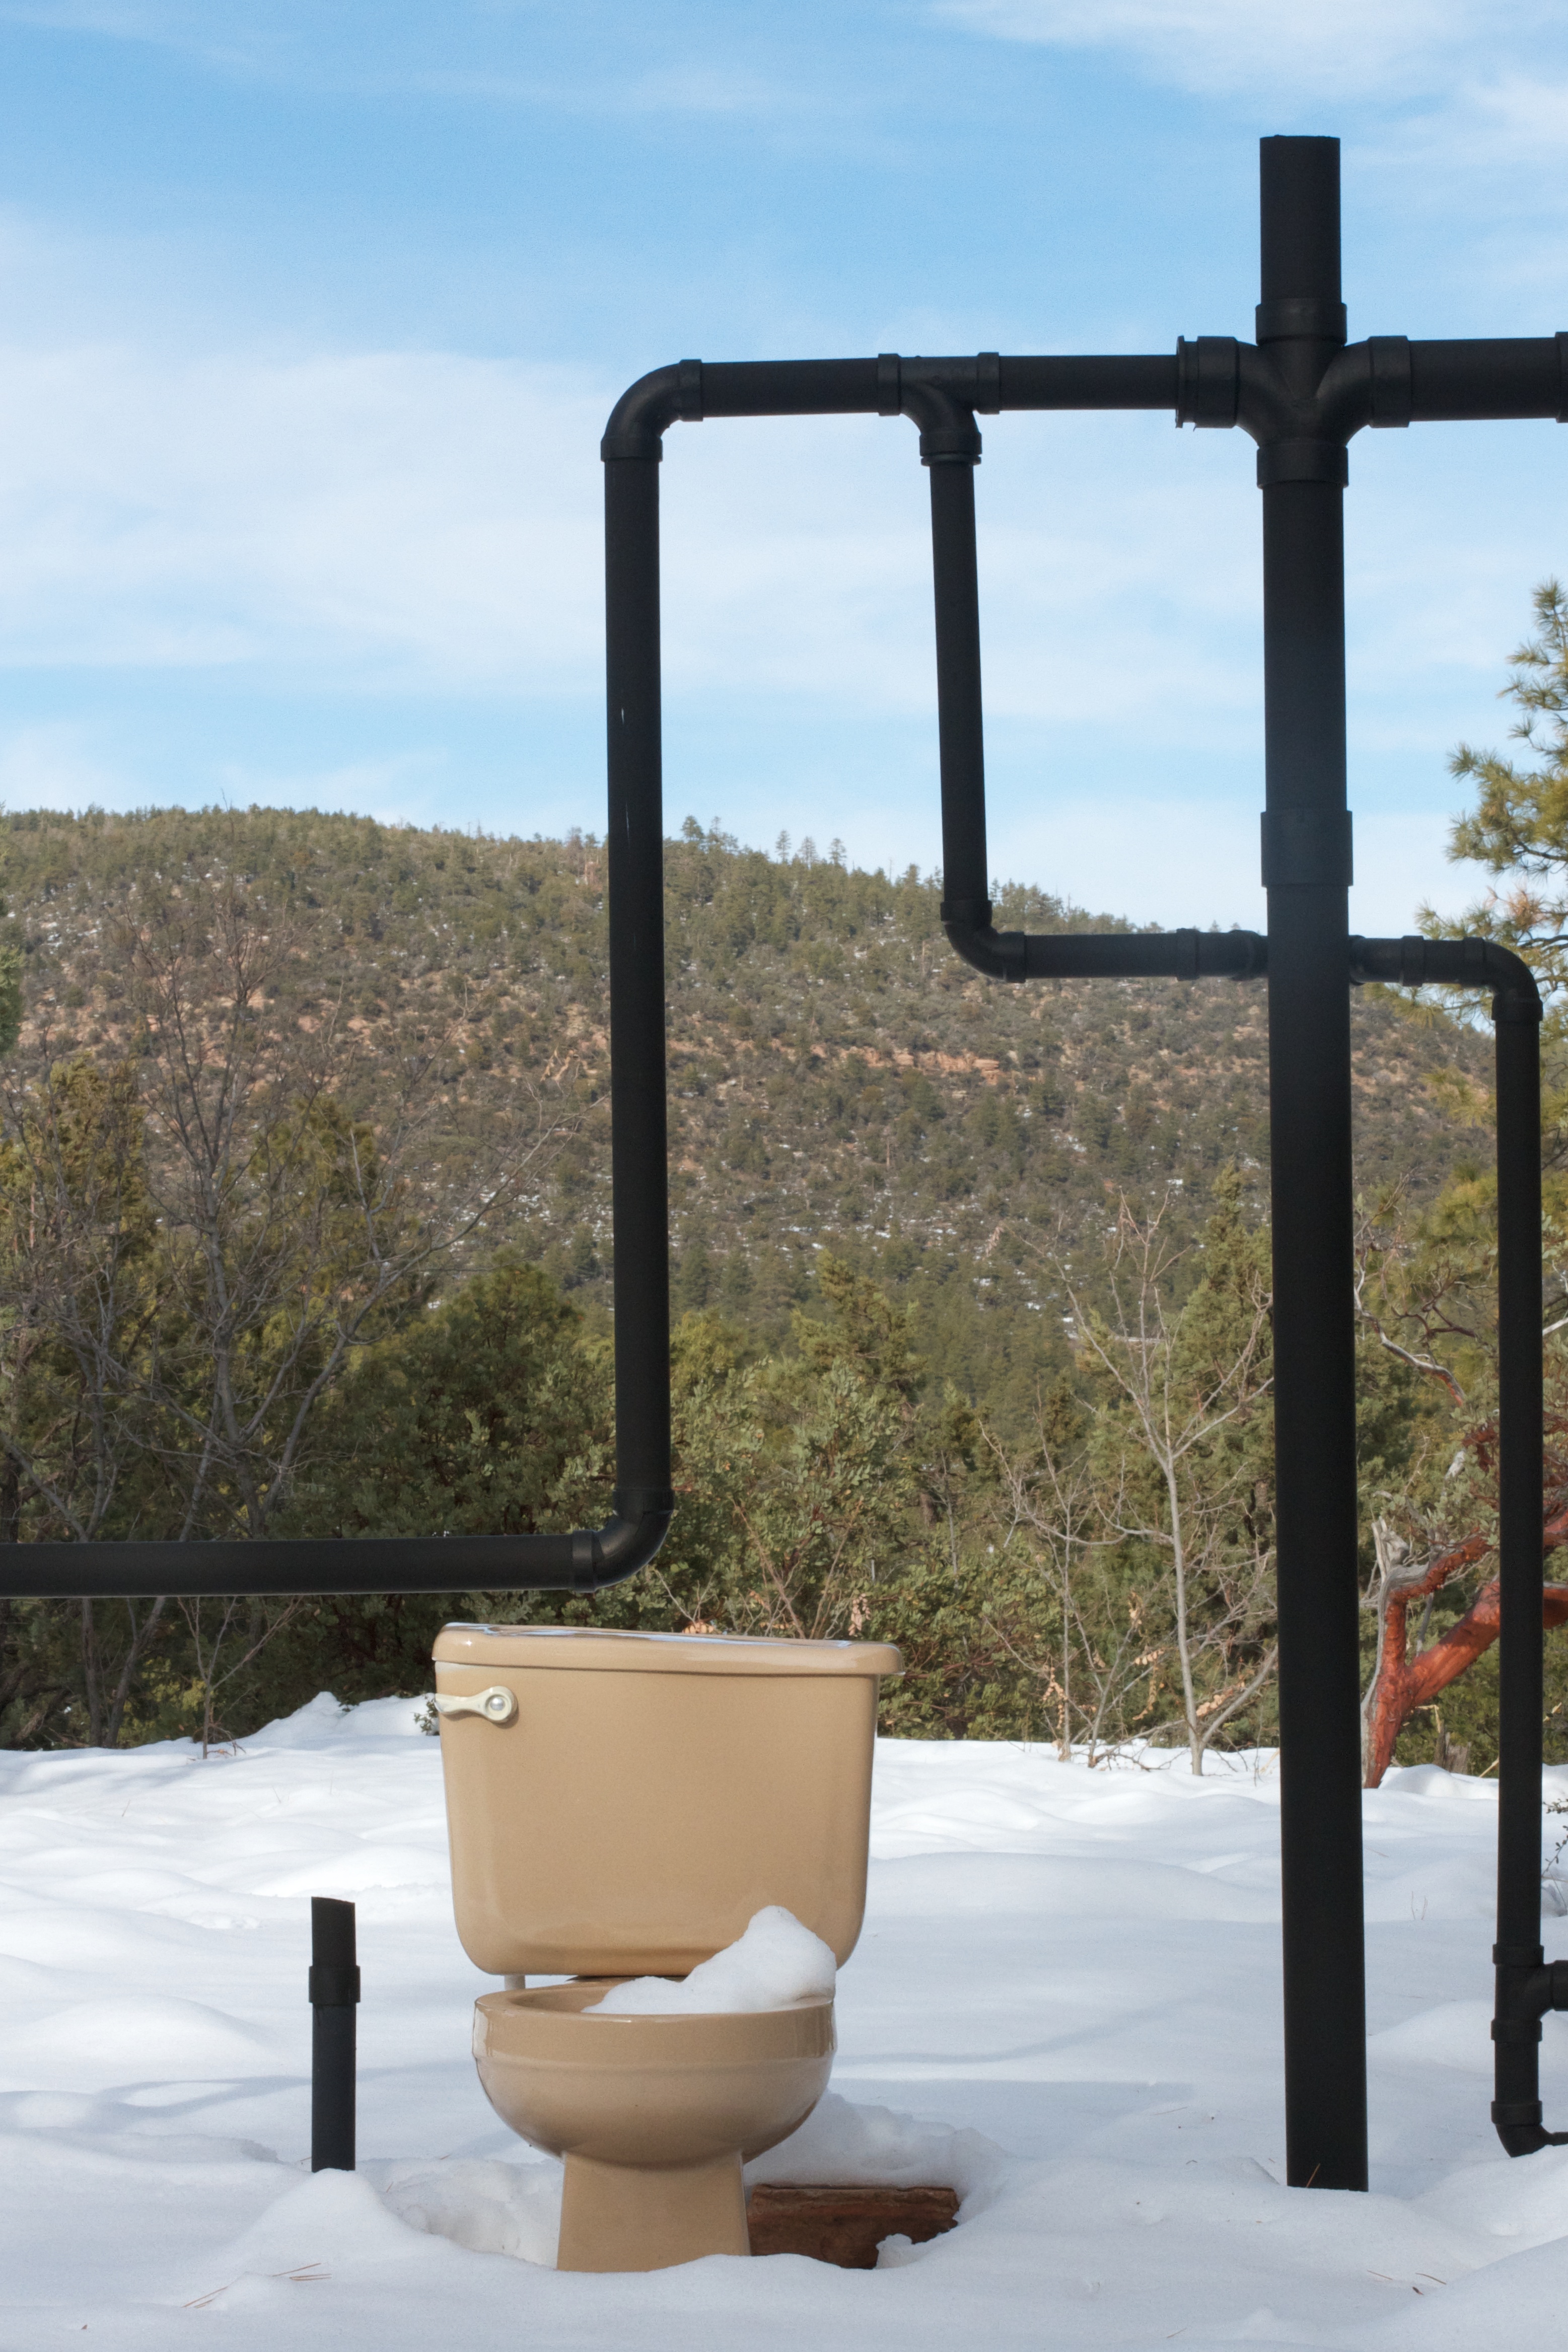
water, snow, winter, wood, weather, season, sculpture